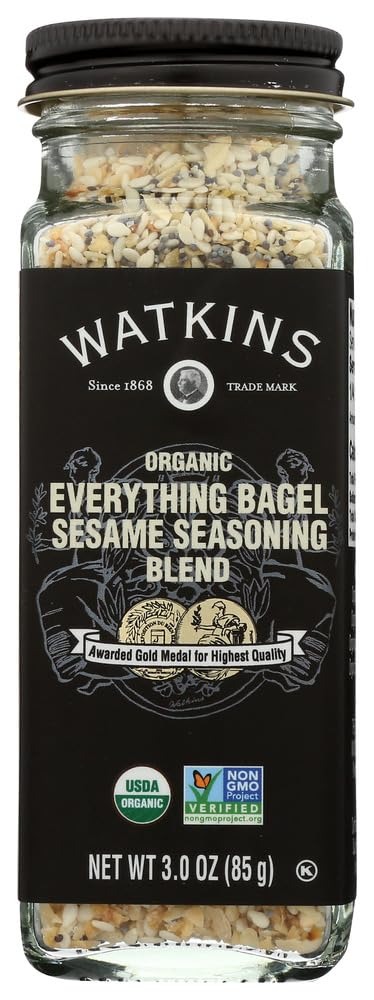
Item Name: Organic Everything Bagel Sesame Seed Seasoning Blend, Watkins 3.0 ounces, Non-GMO Vertified, USDA Organic, OK Kosher Certified
Value: 1.0
Unit: Count

Price: 14.98